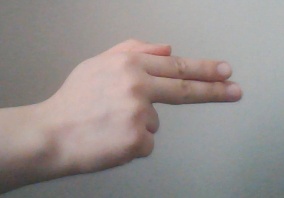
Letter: ghain